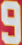
Number: 9